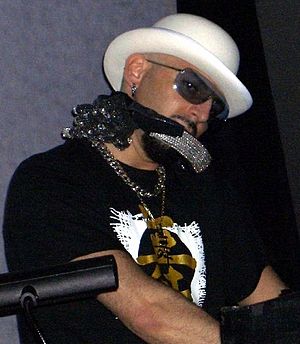
Gigi D’Agostino
Luigi di Agostino ved en optræden i Rimini sommeren 2005.
Luigi di Agostino er en italiensk musiker født i Torino, Italien. Han anses af mange for at være skaberen af genren Mediterranean Progressive. Oprindeligt startede han som murer, og han reparerede også tennisbaner, men i starten af 1990'erne valgte han at fokusere 100% på musikken. I 1994 udkom hans første single "Noise Maker Theme". Det var en single på vinyl med et nummer på hver side. B-siden er nummeret "Catodic Tube", som er lavet af Gigi D'Agostino, men hvor kunsternavnet er Daniele "Gas" Maffei. Senere, i 1996, startede han et samarbejde med Mauro Picotto, og de lavede hittet "Angel's Symphony". Mauro Picotto og Gigi D'Agostino arbejde sammen nogle år, men besluttede så at gå hver til sit med hver deres egen stil.